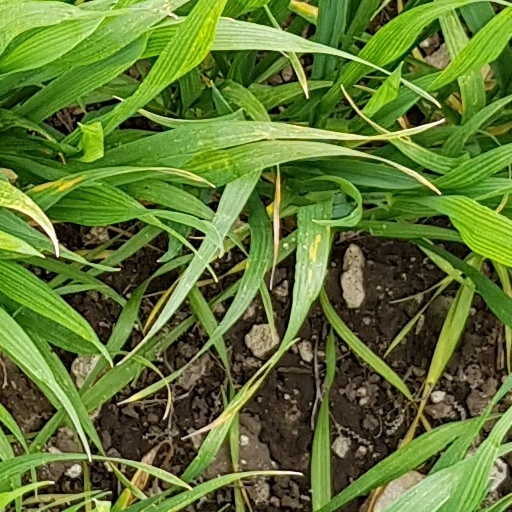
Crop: wheat